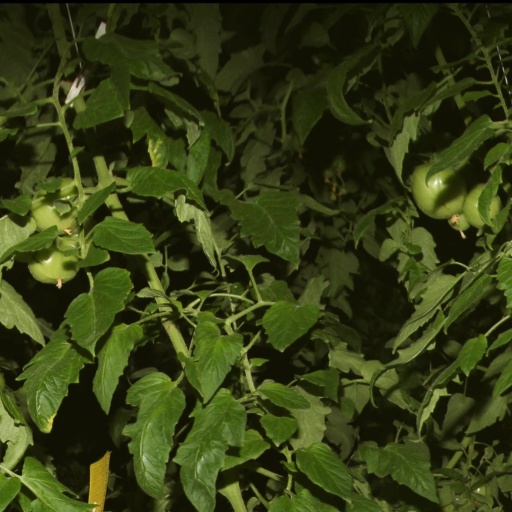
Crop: tomato